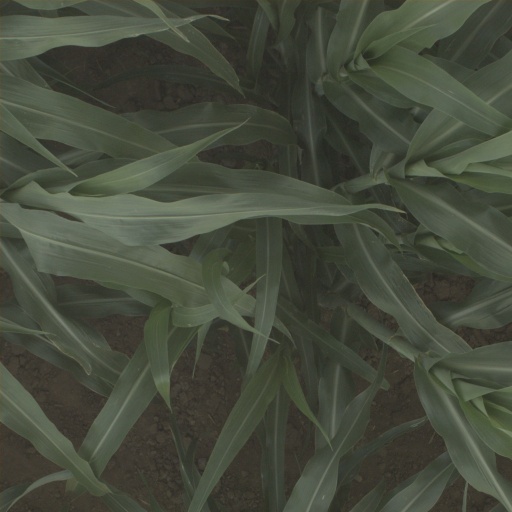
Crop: sorghum